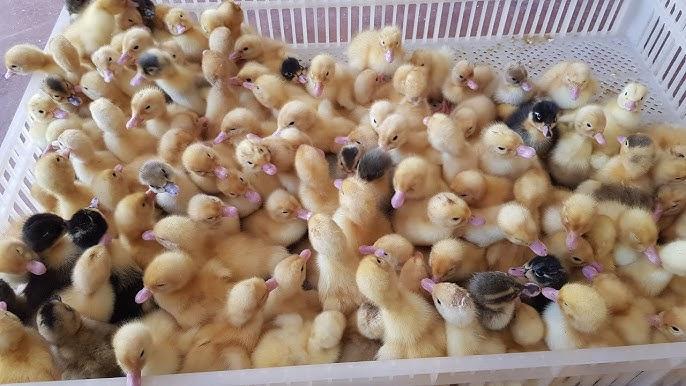
Eneo maalumu lenye mkusanyiko wa vyombo vilivyohifadhi vifaranga vya bata; vyenye rangi mchanganyiko manjano pamoja na nyeusi, ikiashiria kuwa ni eneo maalumu linalotumika kwa ajili ufugaji wa mifugo hiyo.